Platelet storage pool deficiency

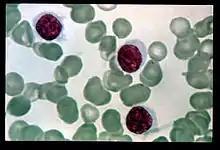
Hairy cell leukemia

Platelet storage pool deficiency can be acquired or inherited. Inheritance may be autosomal dominant or autosomal recessive, depending on the specific disorder.